National Schools' Regatta

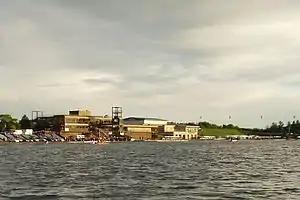
Holme Pierrepont in 2004

The regatta was first raced in 1947 as the "Colts and Third Eights Regatta", when Desmond Hill the master-in-charge of rowing at St Edward's School, Oxford, invited the third VIIIs of Shrewsbury School, Bedford School and Radley College to race against St. Edwards in Godstow. The event was repeated annually at a number of locations in the Thames Valley, and then later at Pangbourne, until in 1963 when it moved to the Child Beale Trust Estate. With the growth of the regatta and the addition of many more events for junior crews the regatta changed its name to "The National Schools' Regatta" in 1964.